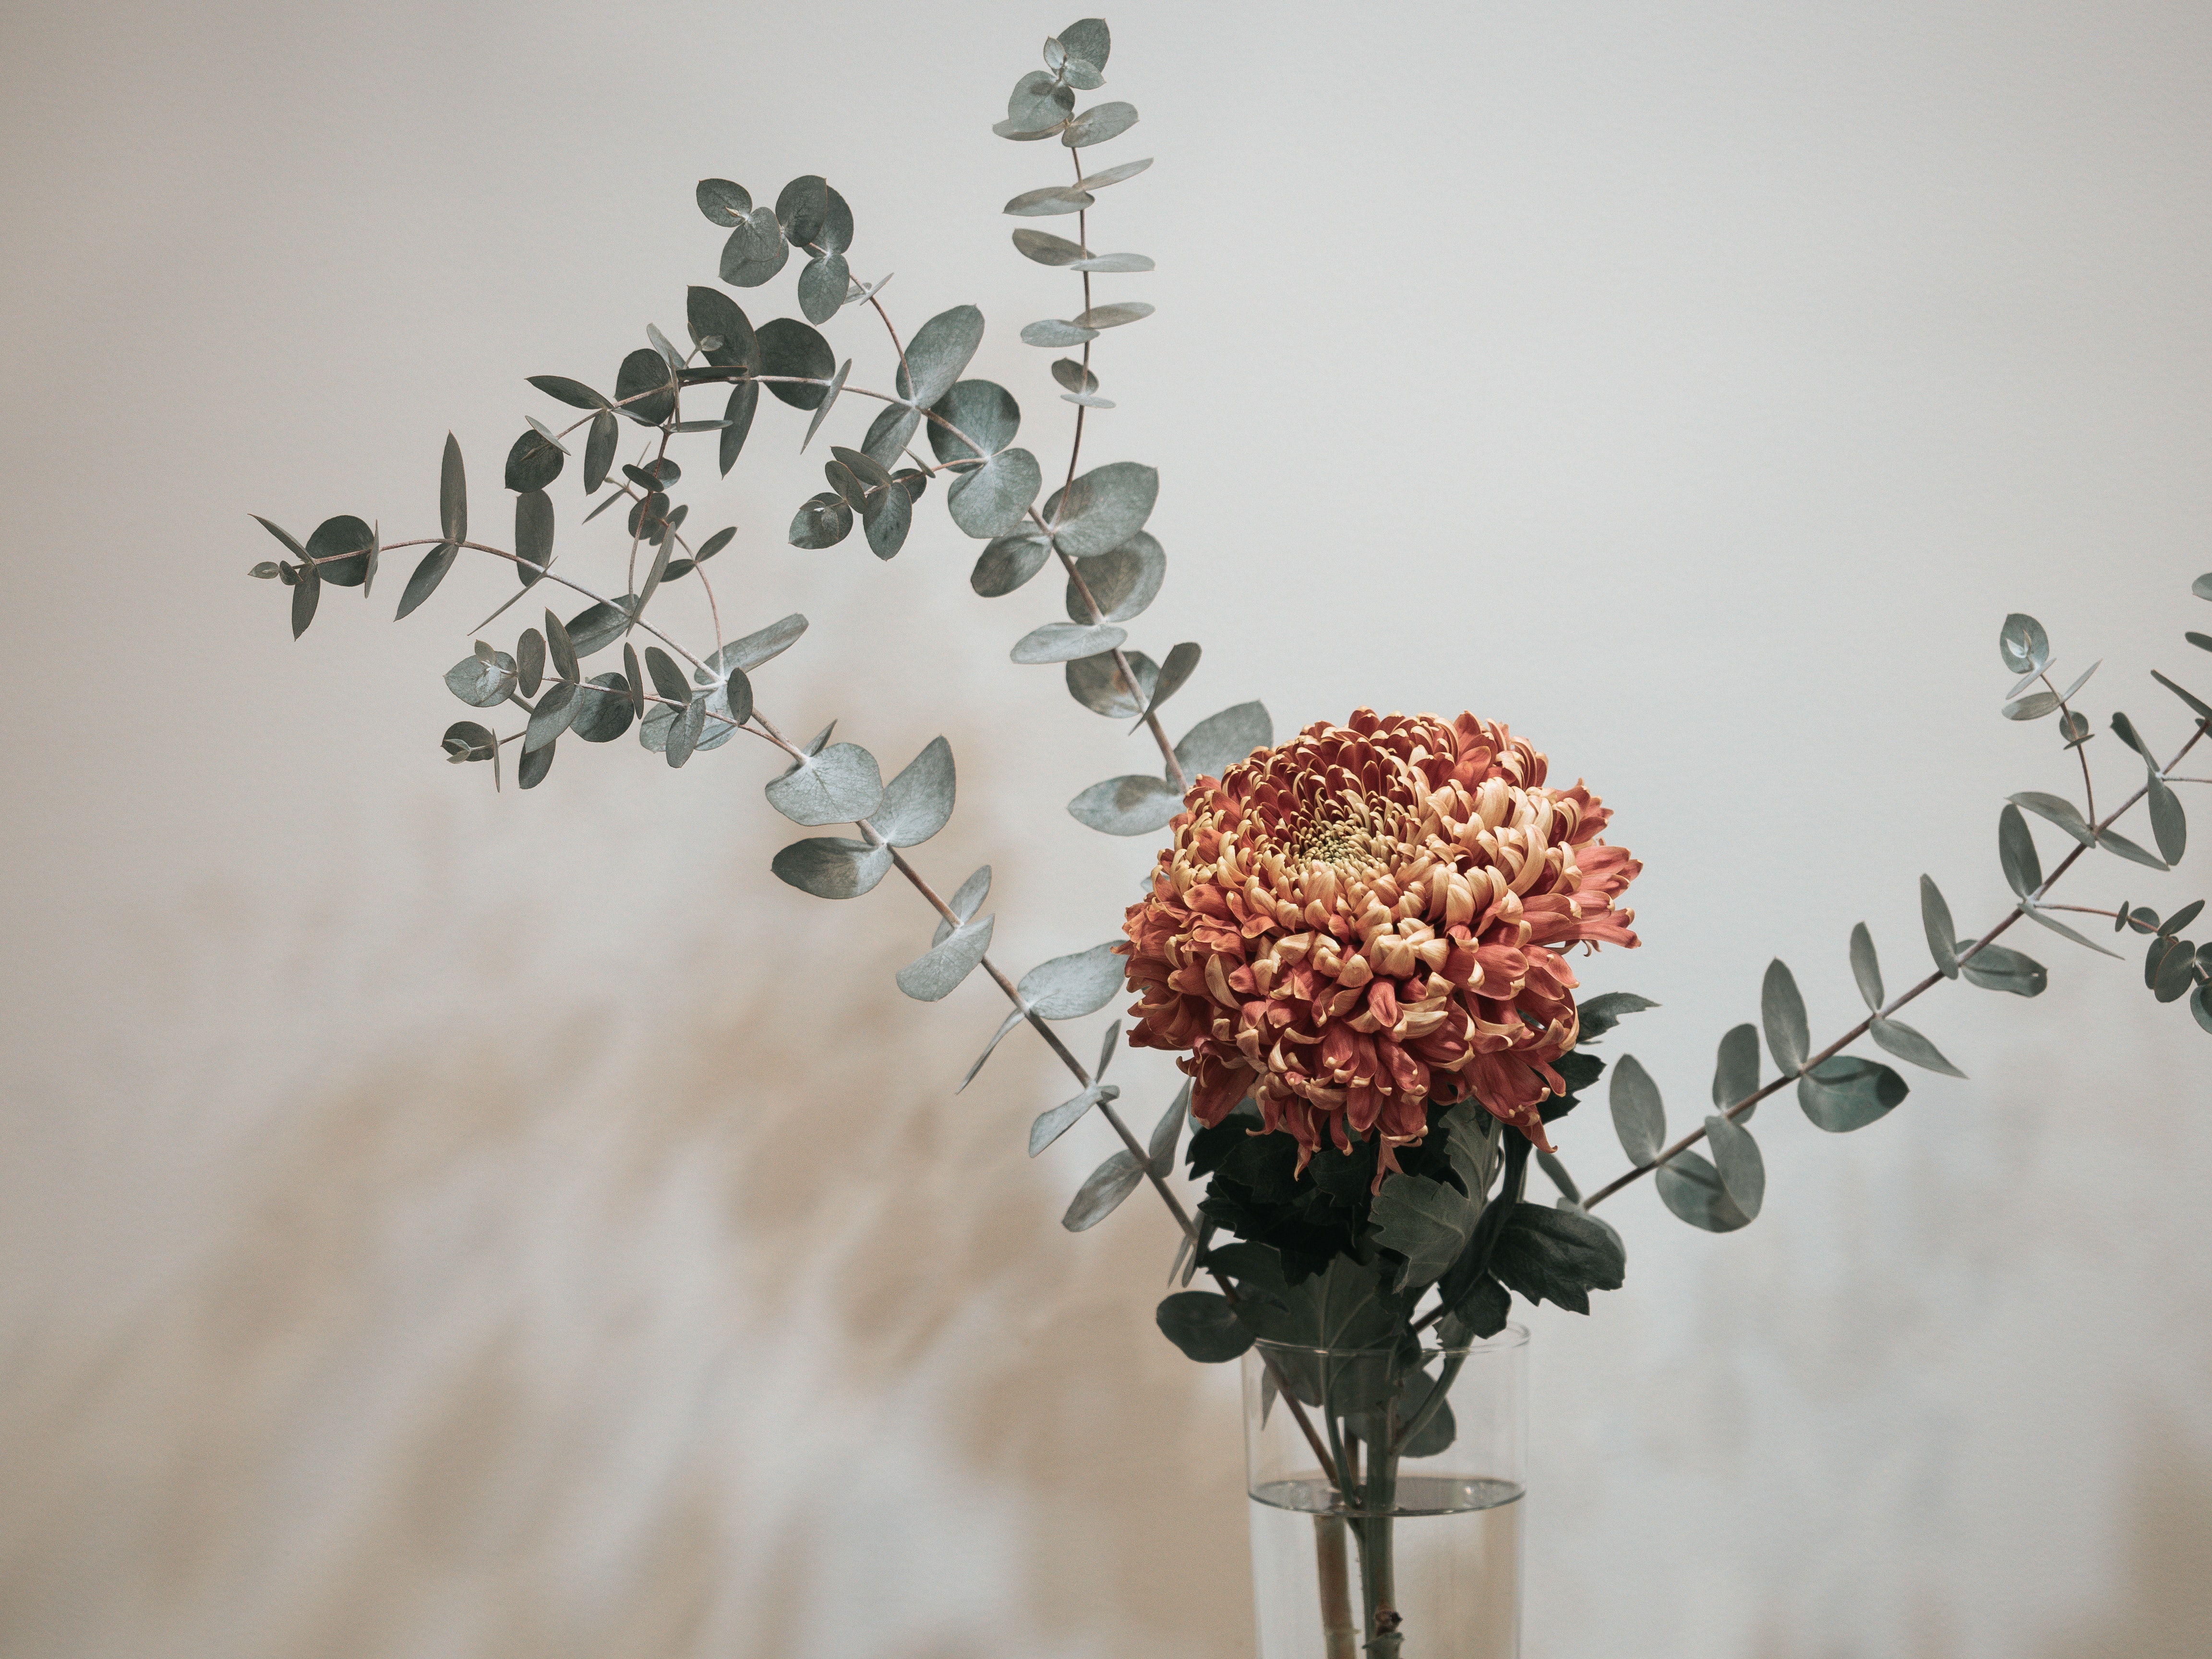
ornaments, flower, plant, petal, twig, organism, artificial flower, flower arranging, flowerpot, bouquet, font, flowering plant, cut flowers, grass, art, floral design, floristry, event, Pedicel, still life photography, centrepiece, vase, herbaceous plant, light fixture, metal, symmetry, macro photography, wildflower, plant stem, blossom, interior design, ceiling, still life, glass, visual arts, ikebana, room, cornales, hydrangeaceae, hydrangea, shadow